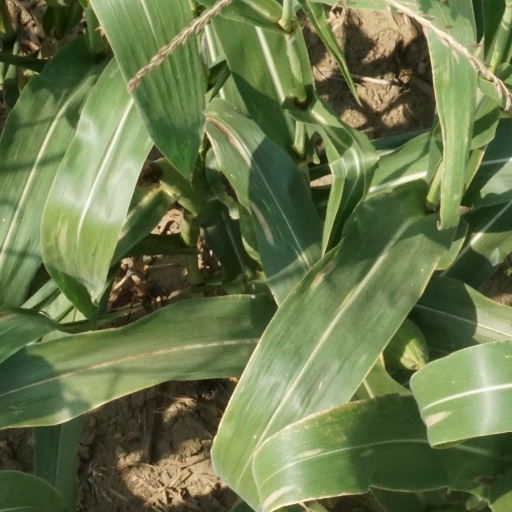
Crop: maize; corn